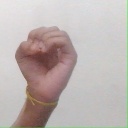
अक्षर: ऊ